Arappavan

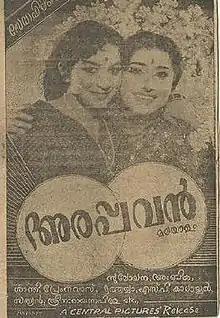

Arappavan is a 1961 Indian Malayalam film, directed by K. Shankar and produced by K. Kumar. The film stars Sathyan, KPAC Sulochana, Kedamangalam Sadanandan and Pattom Sadan. The film had musical score by G. K. Venkitesh and P. S. Divakar.